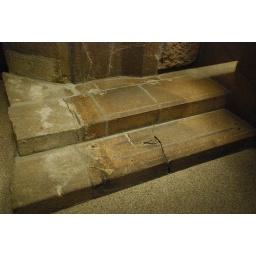
Left by a person sitting on those steps at the time of the explosion